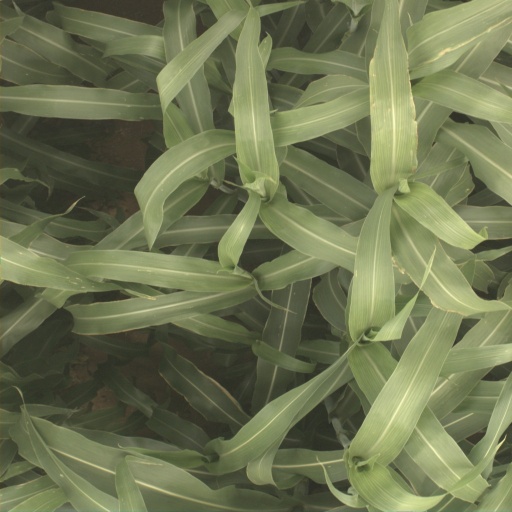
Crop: sorghum